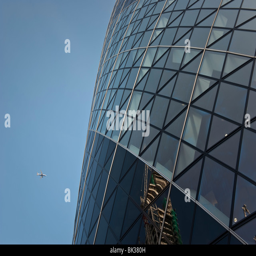
tower viewed from the bottom with a plane crossing the sky over it